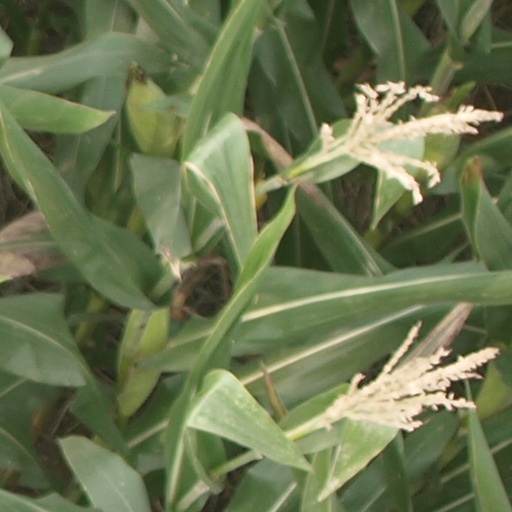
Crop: maize; corn